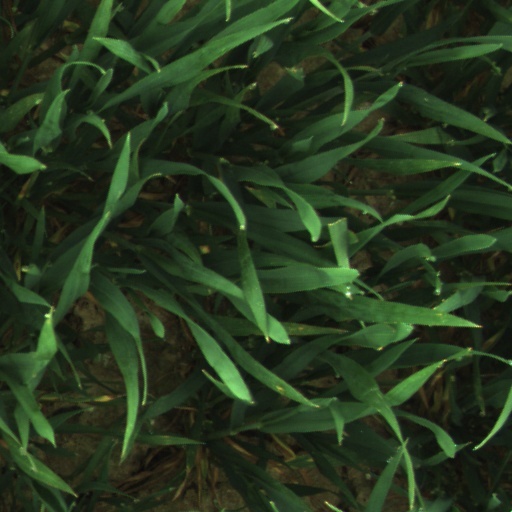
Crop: wheat